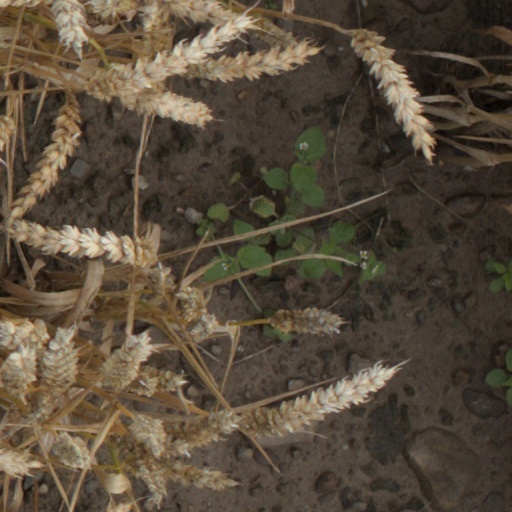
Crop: wheat